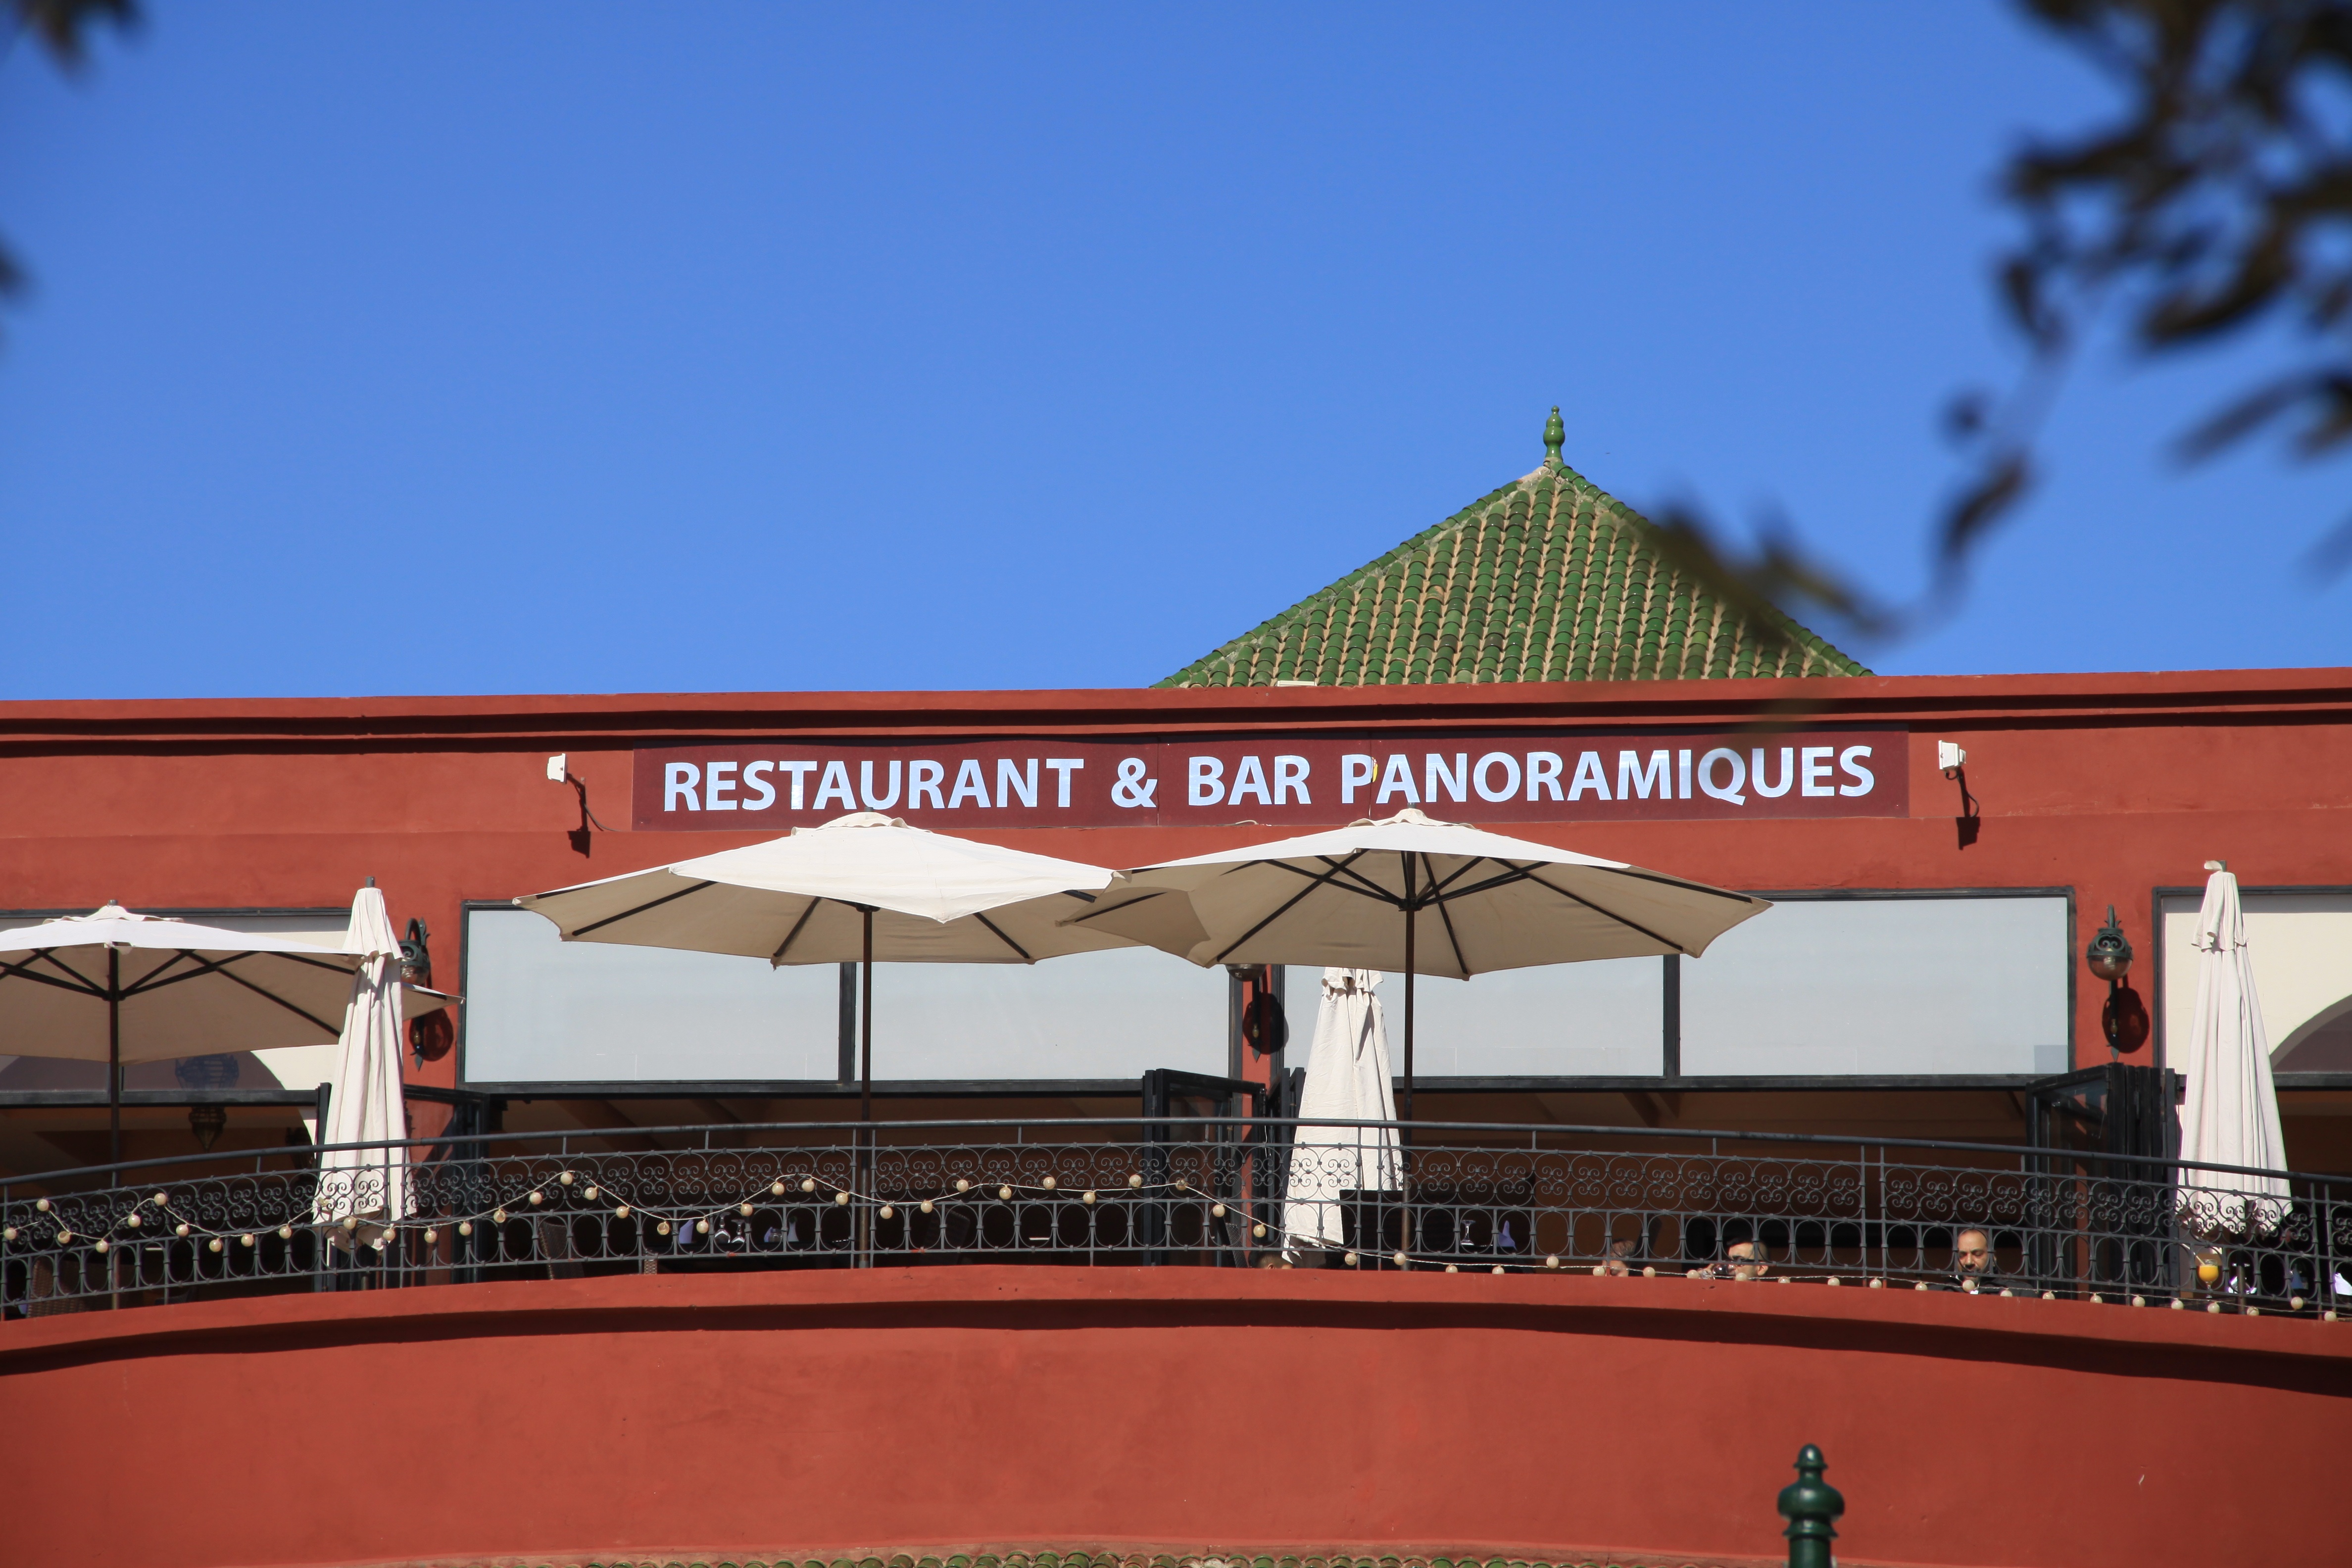
coffee, restaurant, downtown, bar, panoramic, relax, landmark, stadium, chairs, shrine, tables, restaurant table, terrace cafe